Cumberland Highway

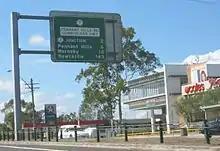
Cumberland Highway as Pennant Hills Road overhead road sign north-eastbound at

Cumberland Highway was created from a series of pre-existing roads through western and north-western suburban Sydney, not all contiguous at the time, with Pennant Hills Road in particular already declared as a major arterial route 60 years before it was eventually incorporated into the modern-day highway. Kenyons Bridge, a low-level bridge over Prospect Creek that existed as far back as the mid 19th century, was widened for Cumberland Highway at Smithfield in the 1960s. Construction of a ring road around Parramatta and increasing traffic levels in western Sydney in the late 1970s became the precursor to today's highway.